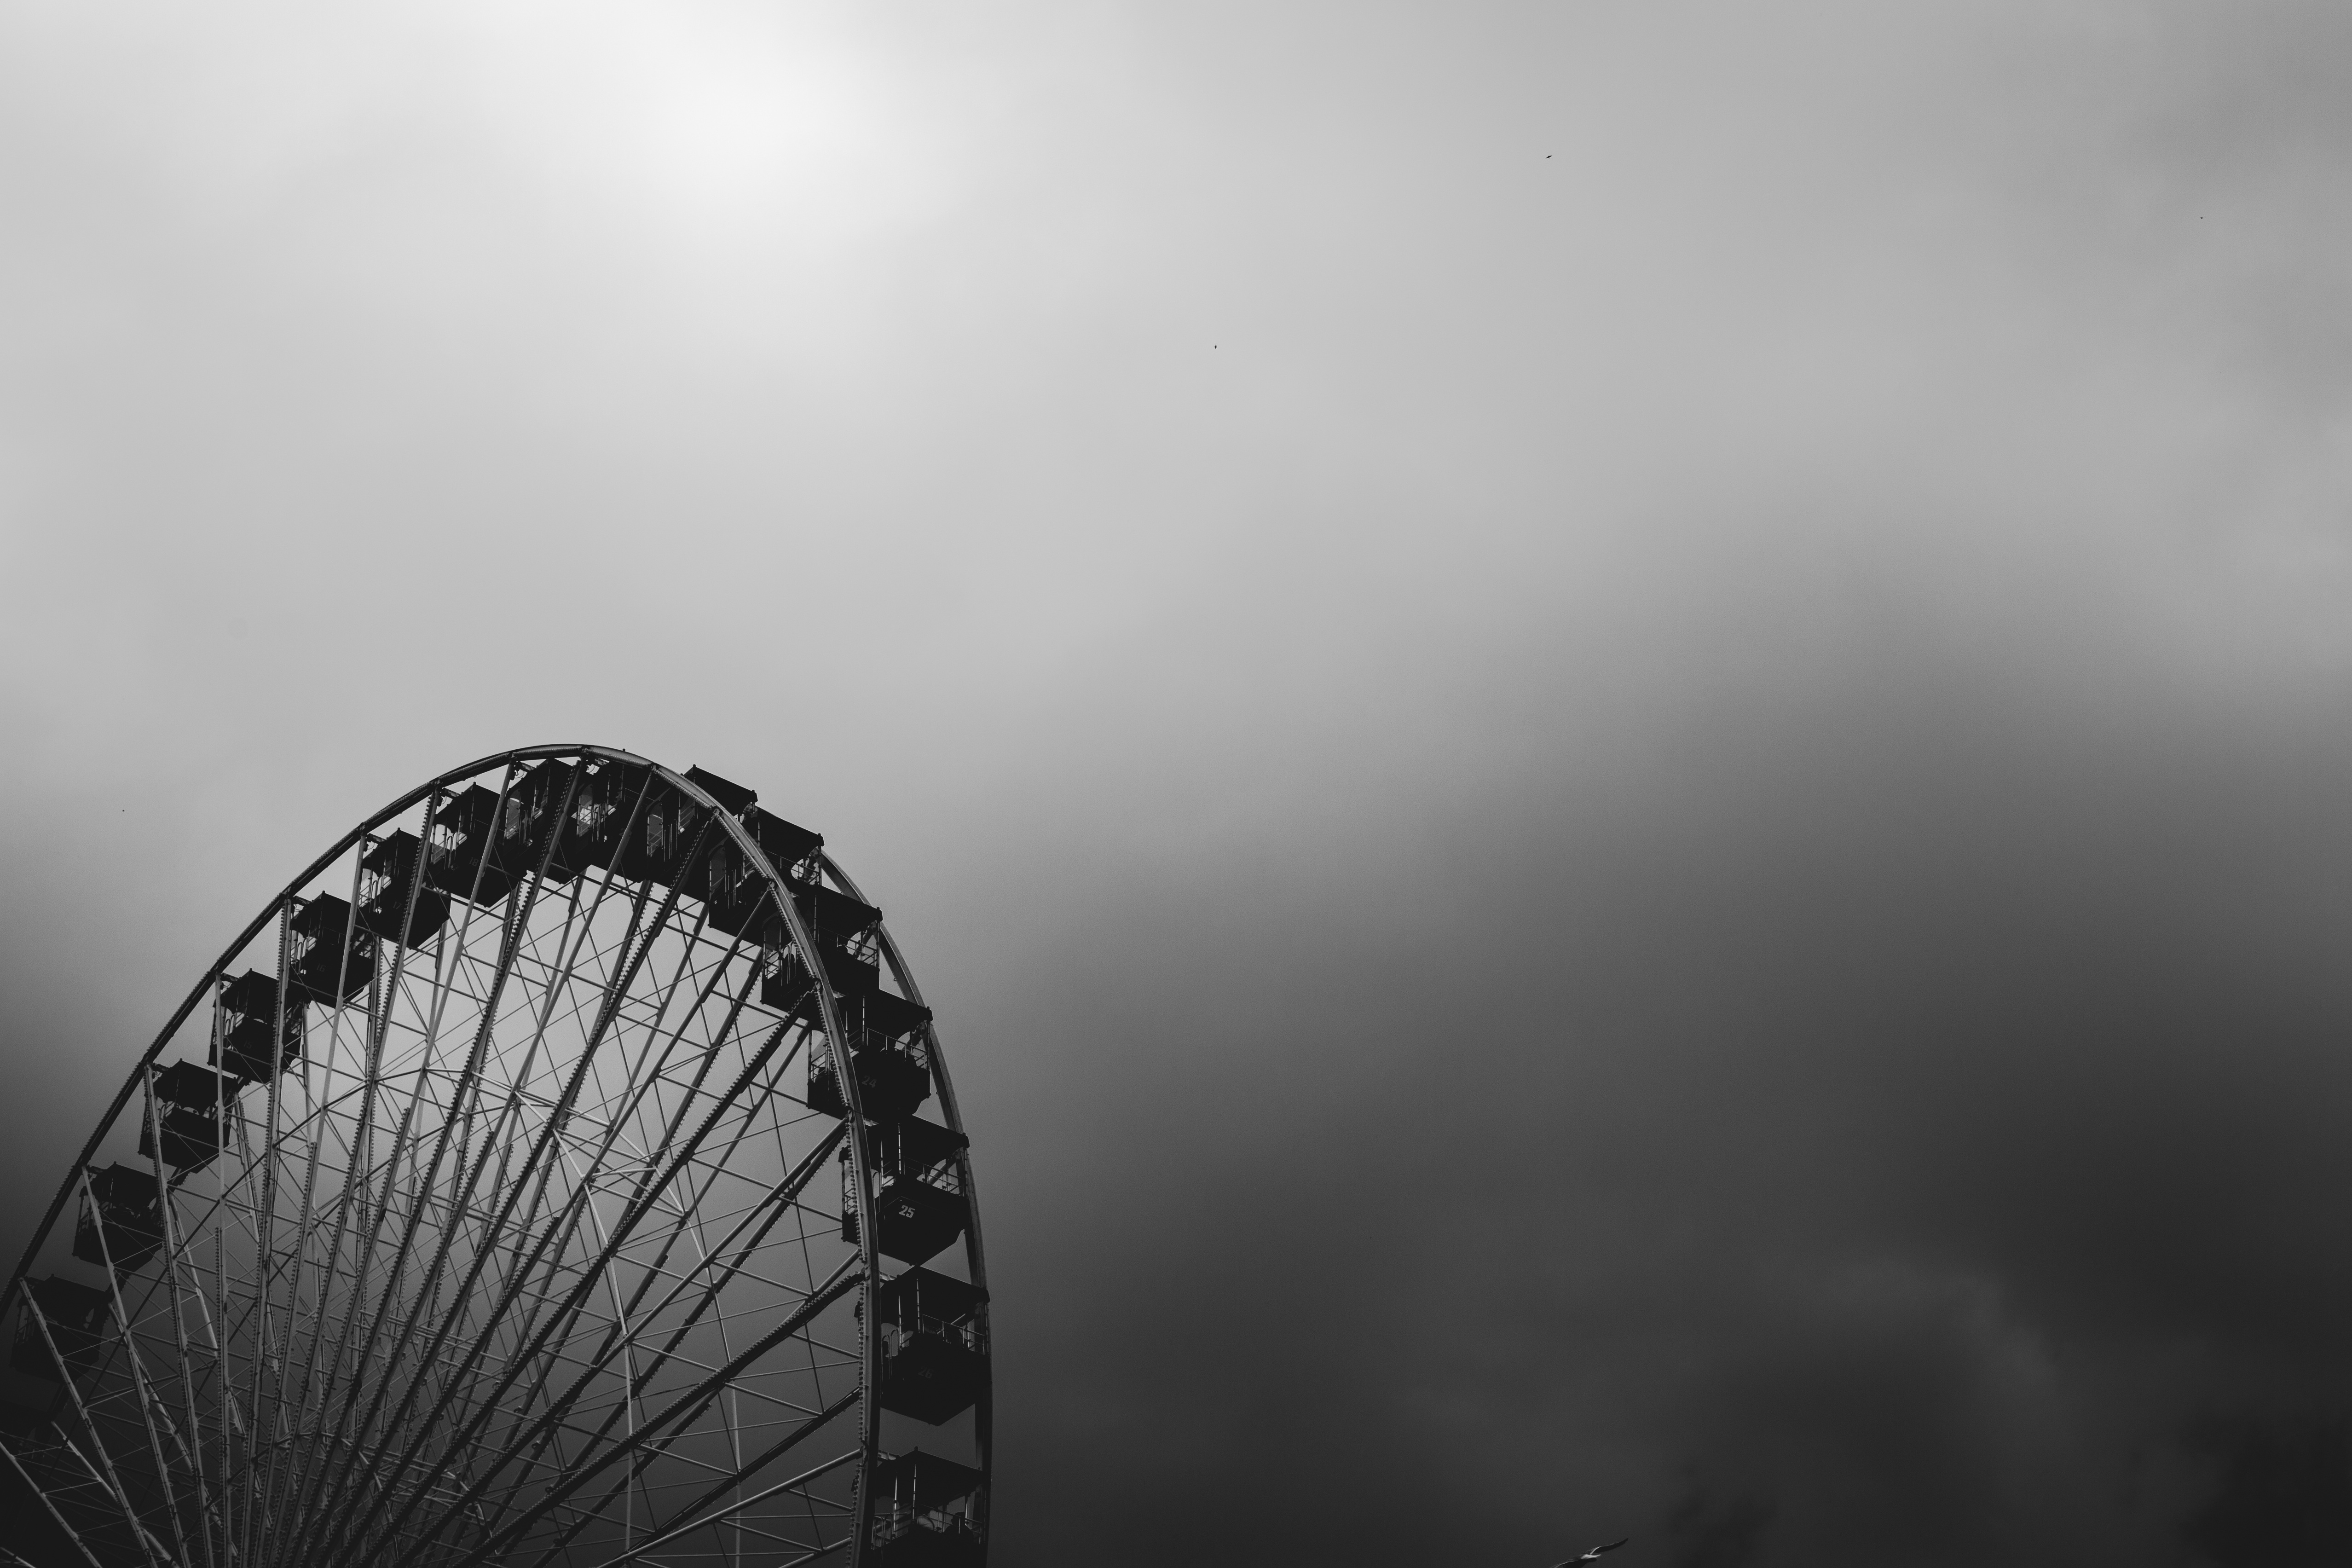
light, cloud, black and white, sky, white, photography, sunlight, line, weather, darkness, black, monochrome, close up, macro photography, monochrome photography, atmospheric phenomenon, atmosphere of earth